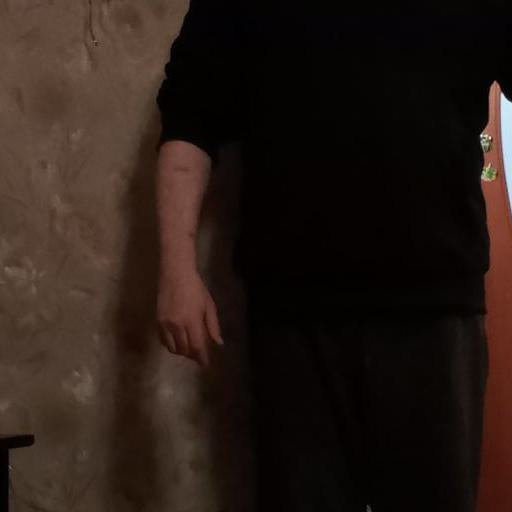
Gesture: no_gesture